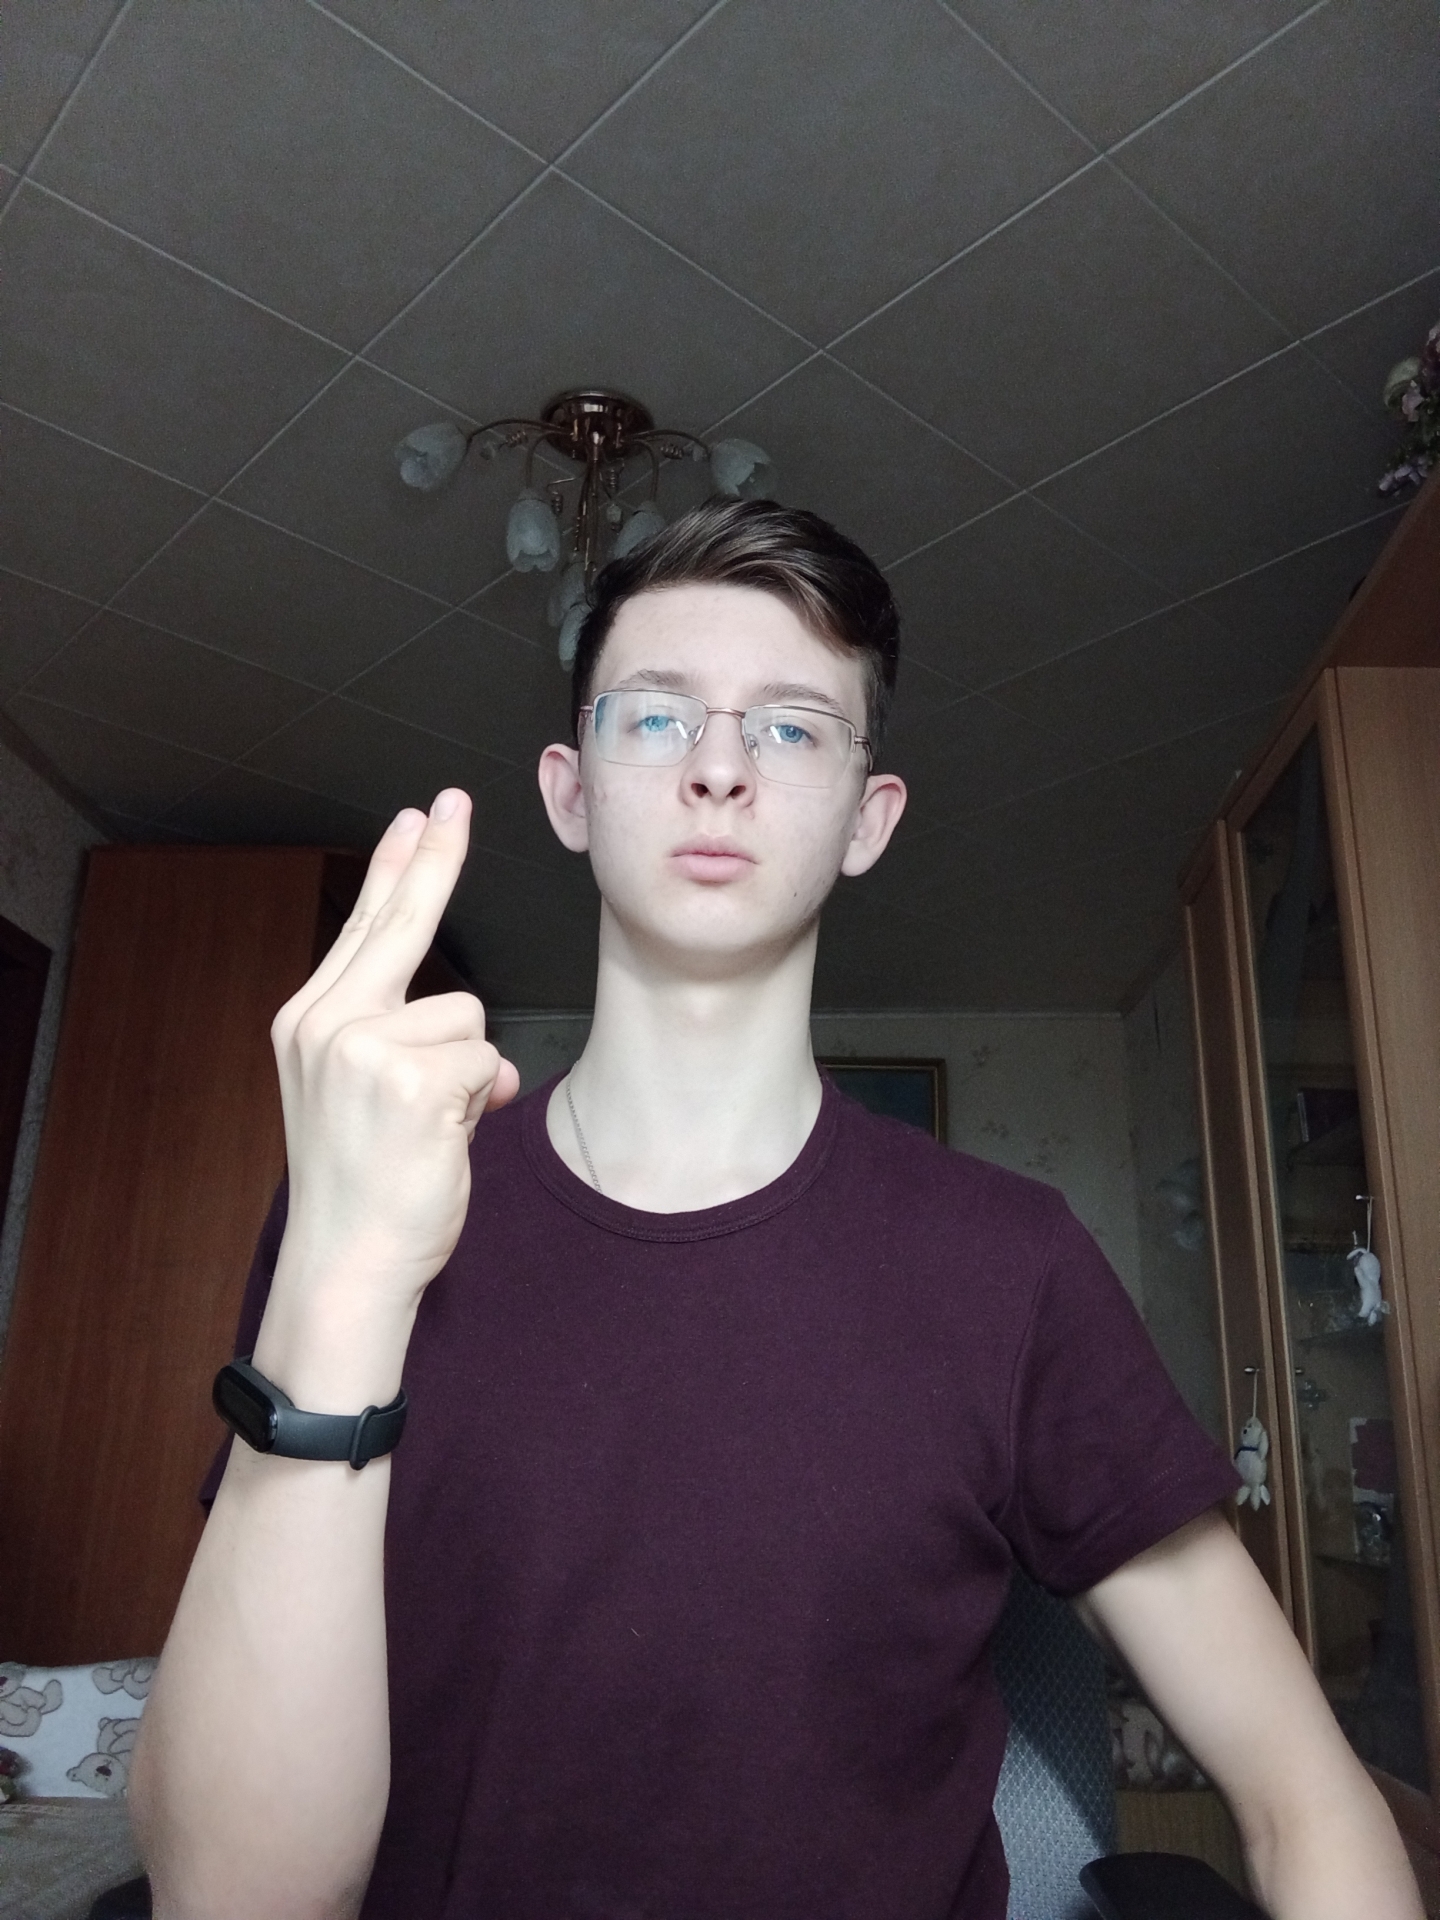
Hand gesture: two_up_inverted